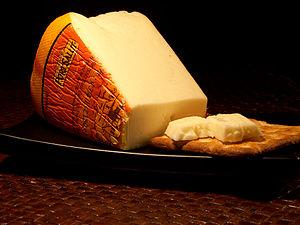
Port-Salut est une marque commerciale française apposée sur une série de fromages et préparations fromagères pasteurisés industriels fabriqués dans la Communauté européenne. Cette marque appartient à la société Bel Foodservice, filiale du groupe Bel.